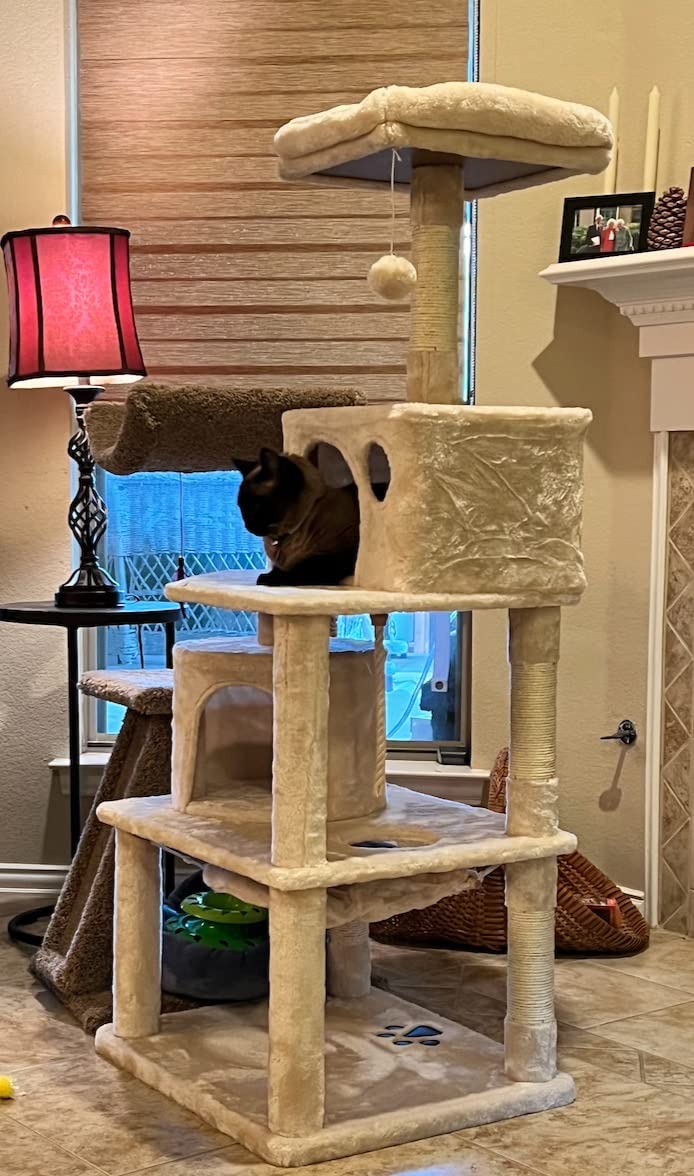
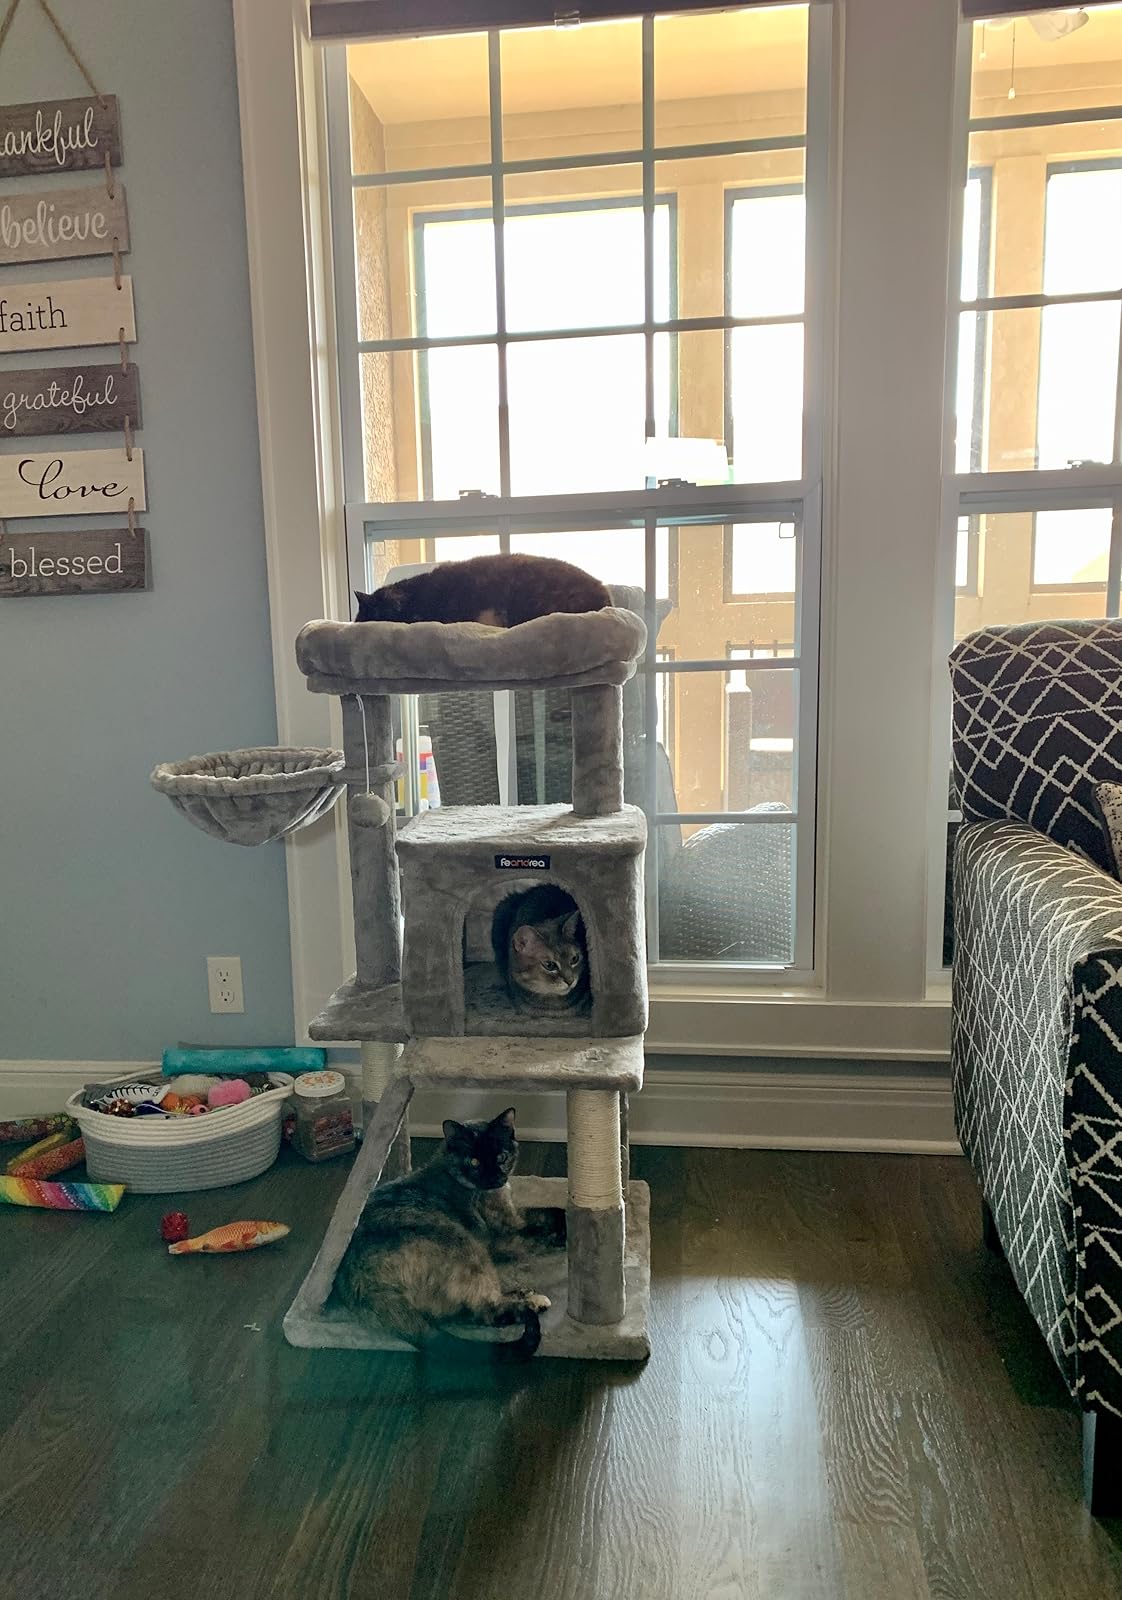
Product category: items_cat tree
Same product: no